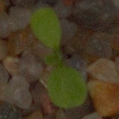
Label: shepherds_purse